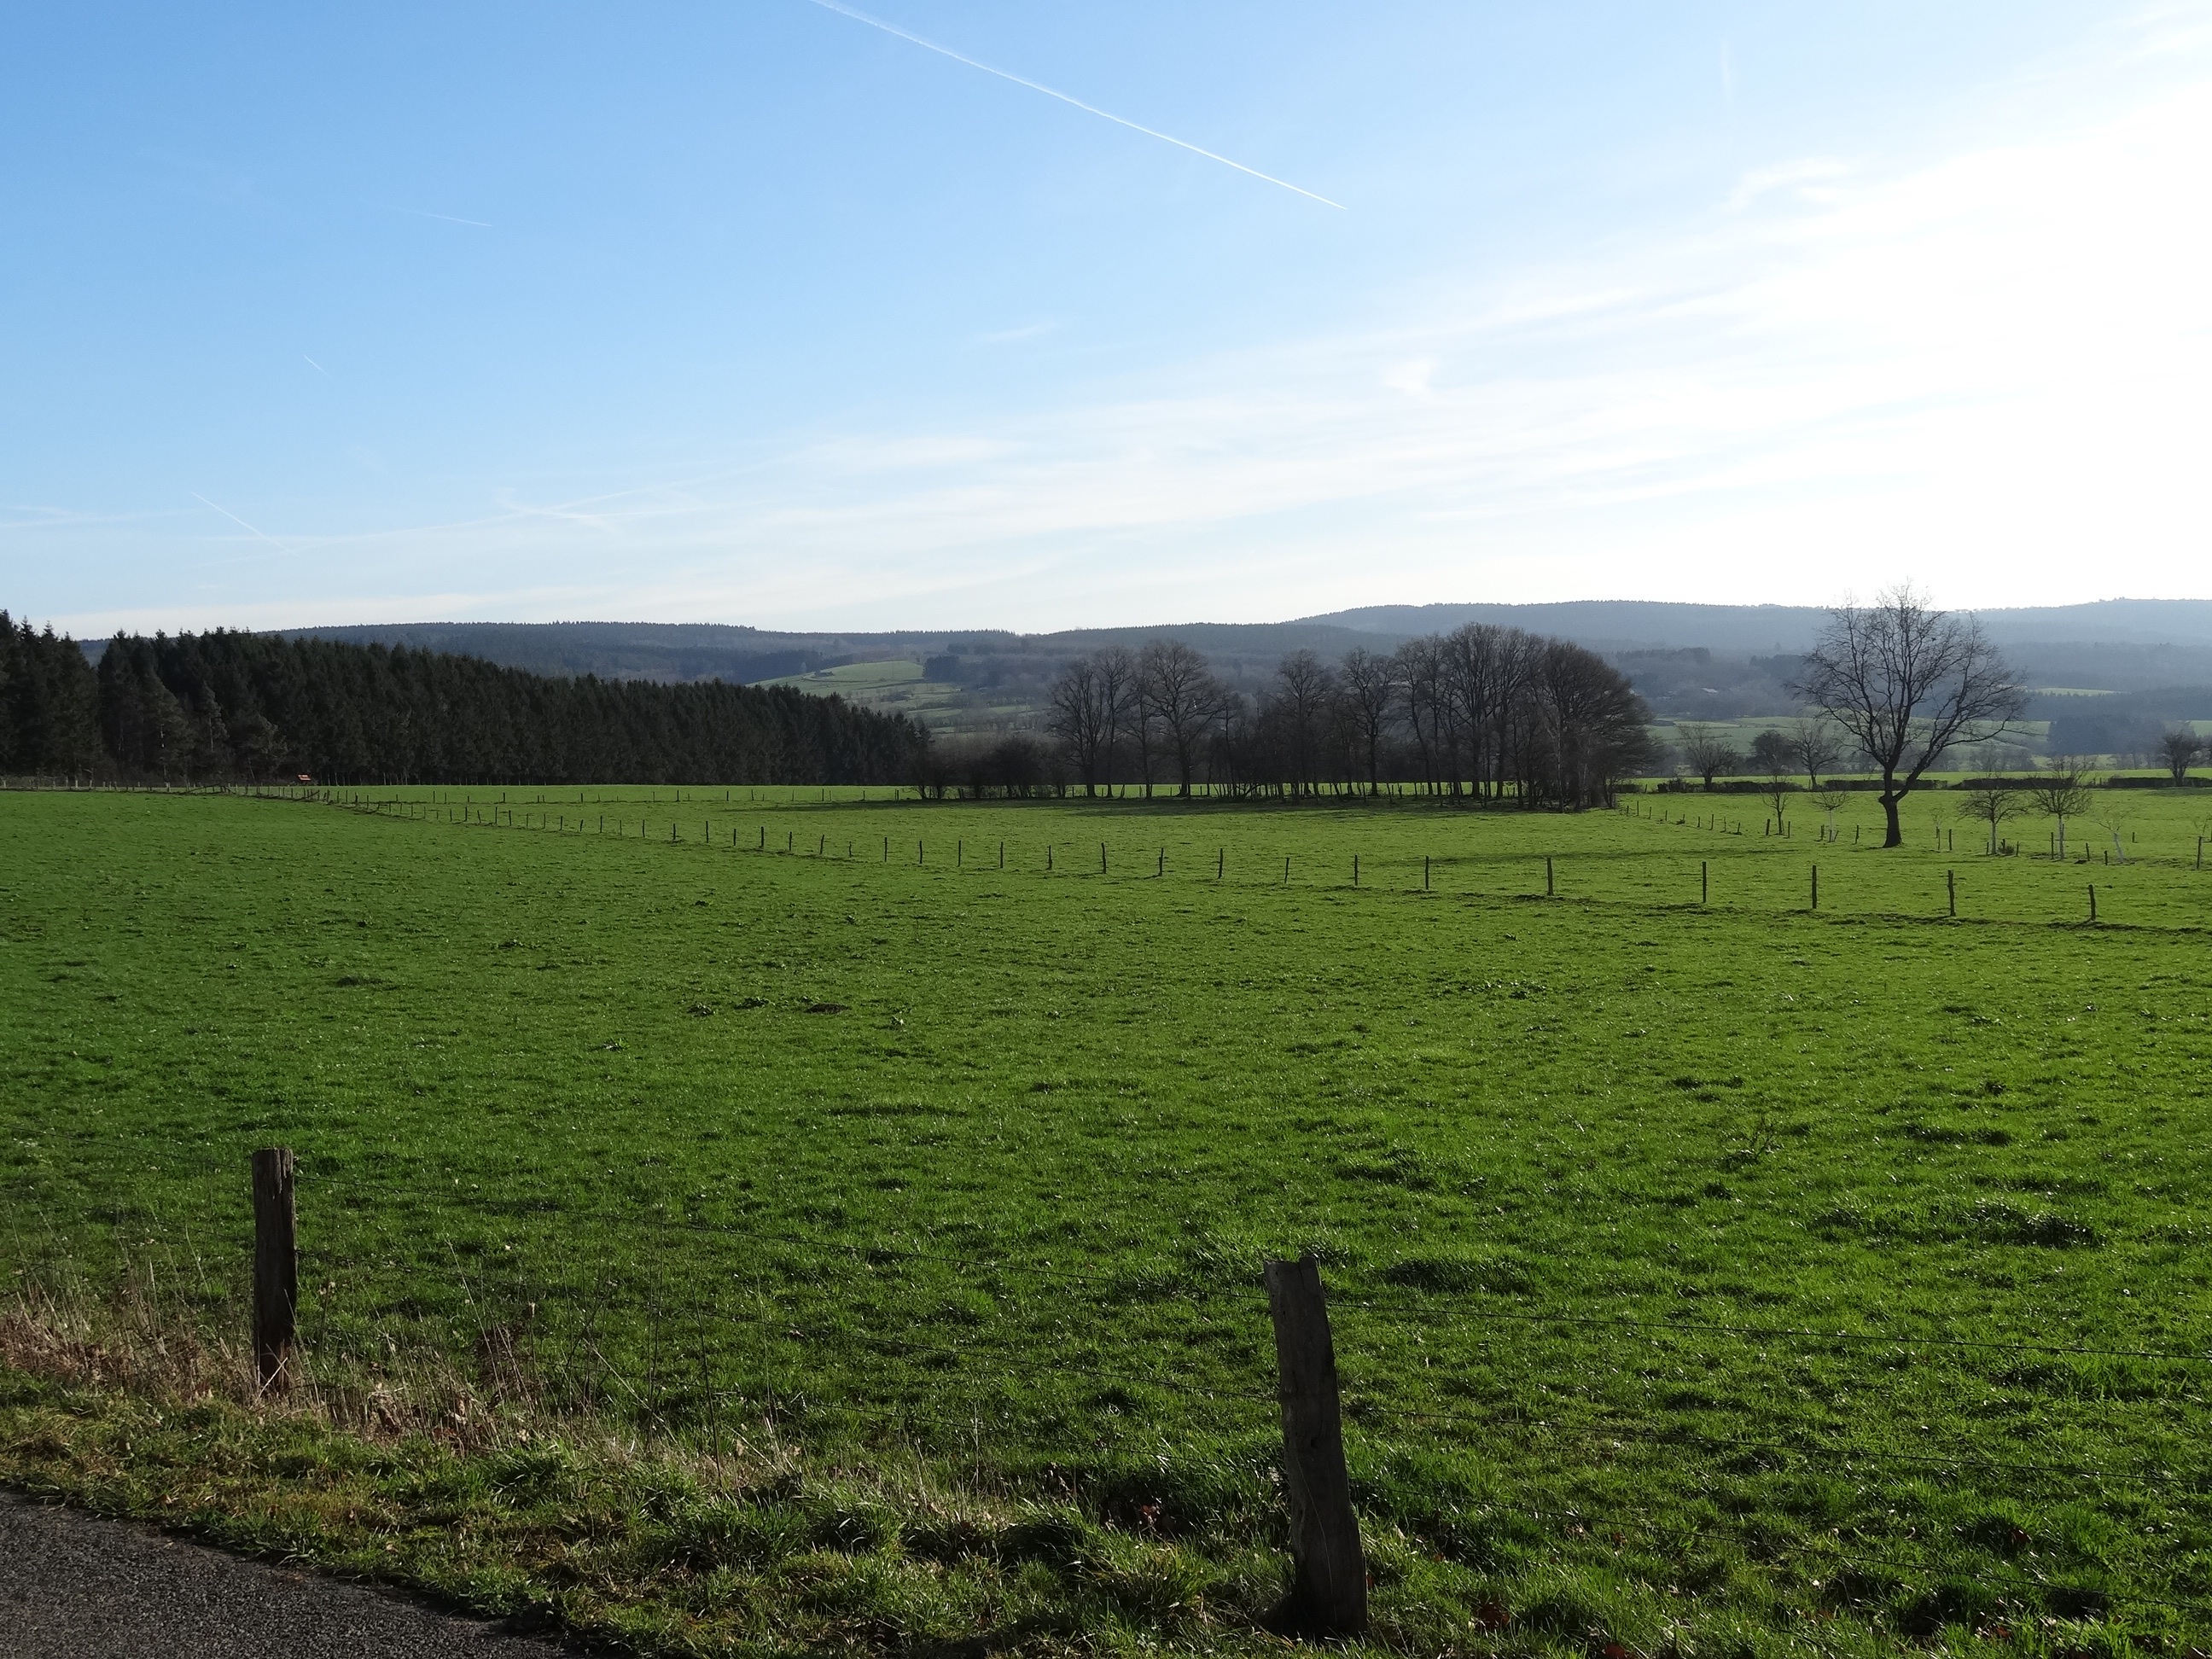
landscape, tree, nature, grass, mountain, winter, field, farm, meadow, prairie, hill, view, green, color, pasture, soil, blue, steep, agriculture, christmas, plain, blue sky, belgium, mountain landscape, clouds, mountains, grassland, wetland, plantation, plateau, habitat, ardennes, ecosystem, rural area, natural environment, grass family, land lot